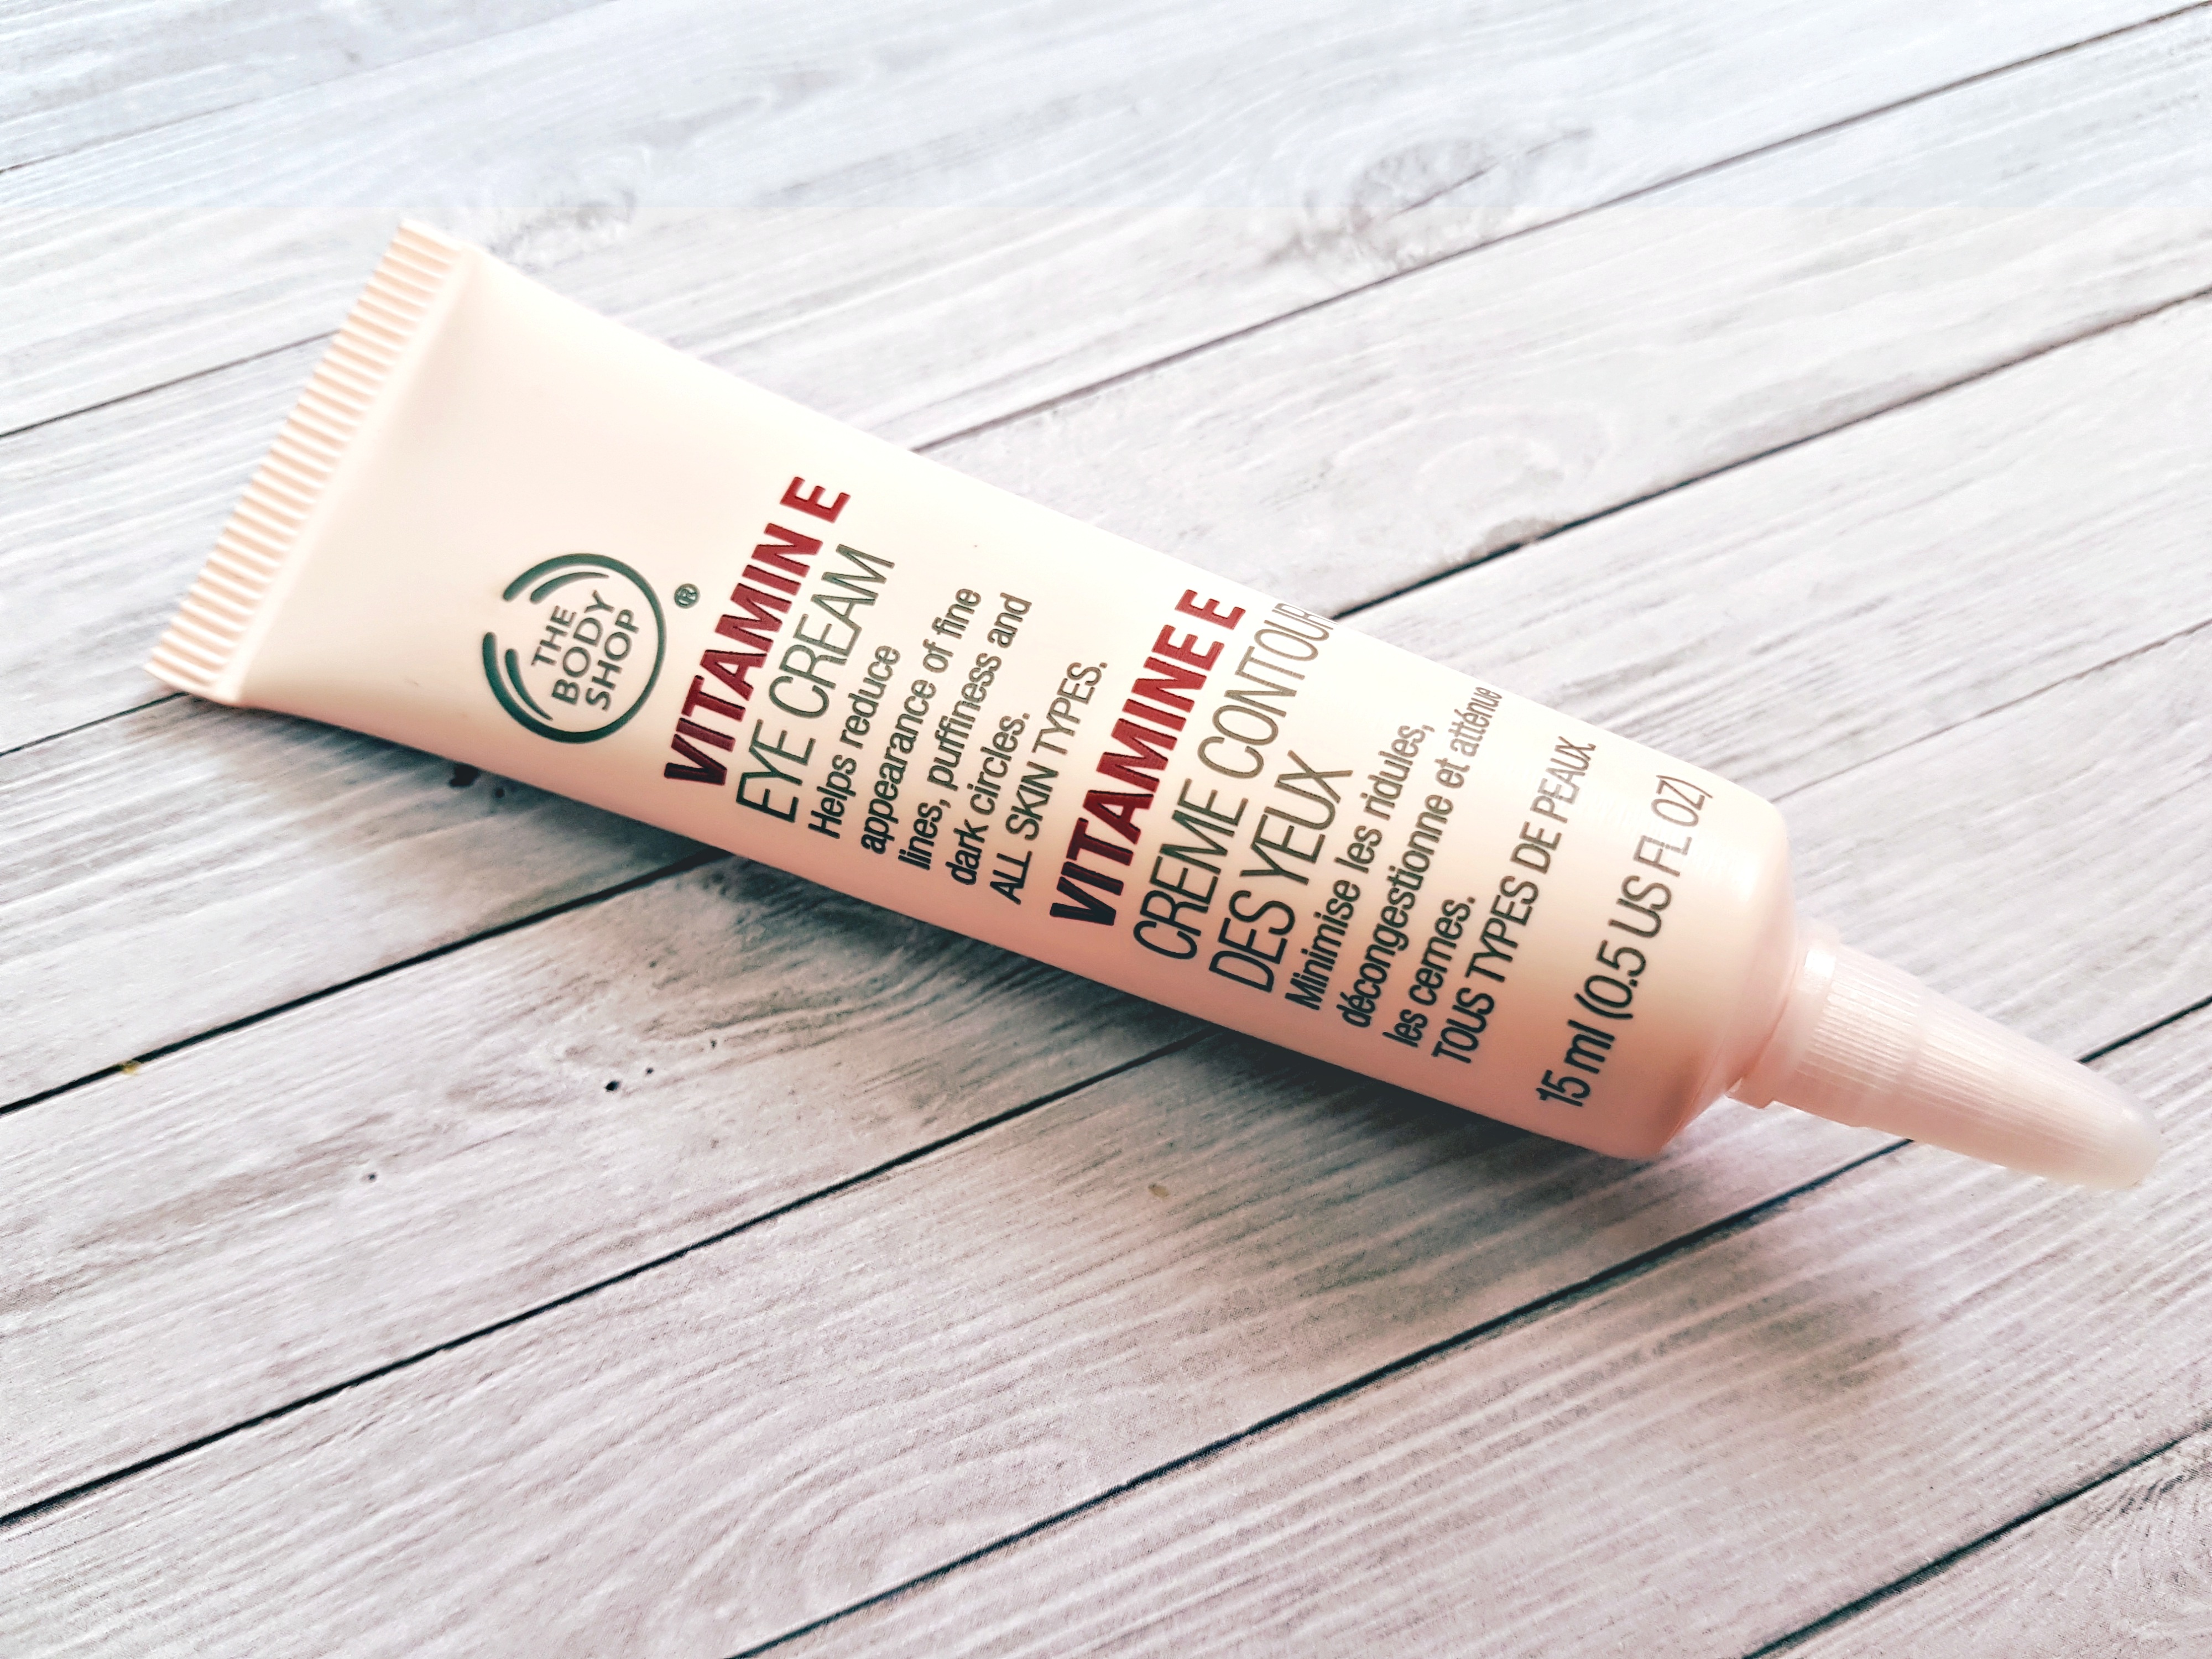
hand, tube, cream, lip, material, product, skin, cosmetics, skincare, eye cream, the body shop